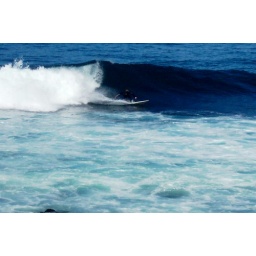
The water in the North is blue, green or